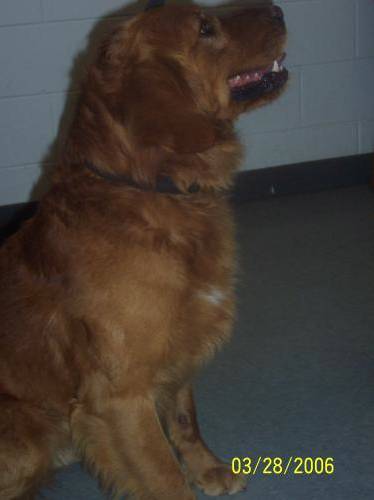
Label: dog